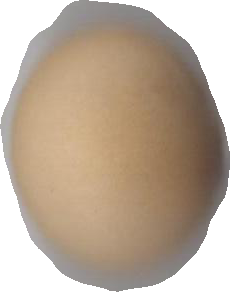
Variety: Grobogan